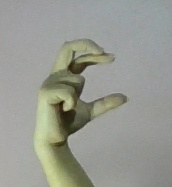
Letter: thal